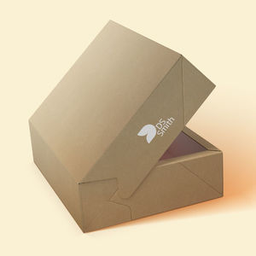
Label: cardboard